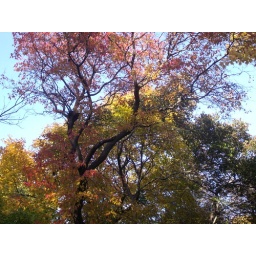
Tangled up in orange and yellow